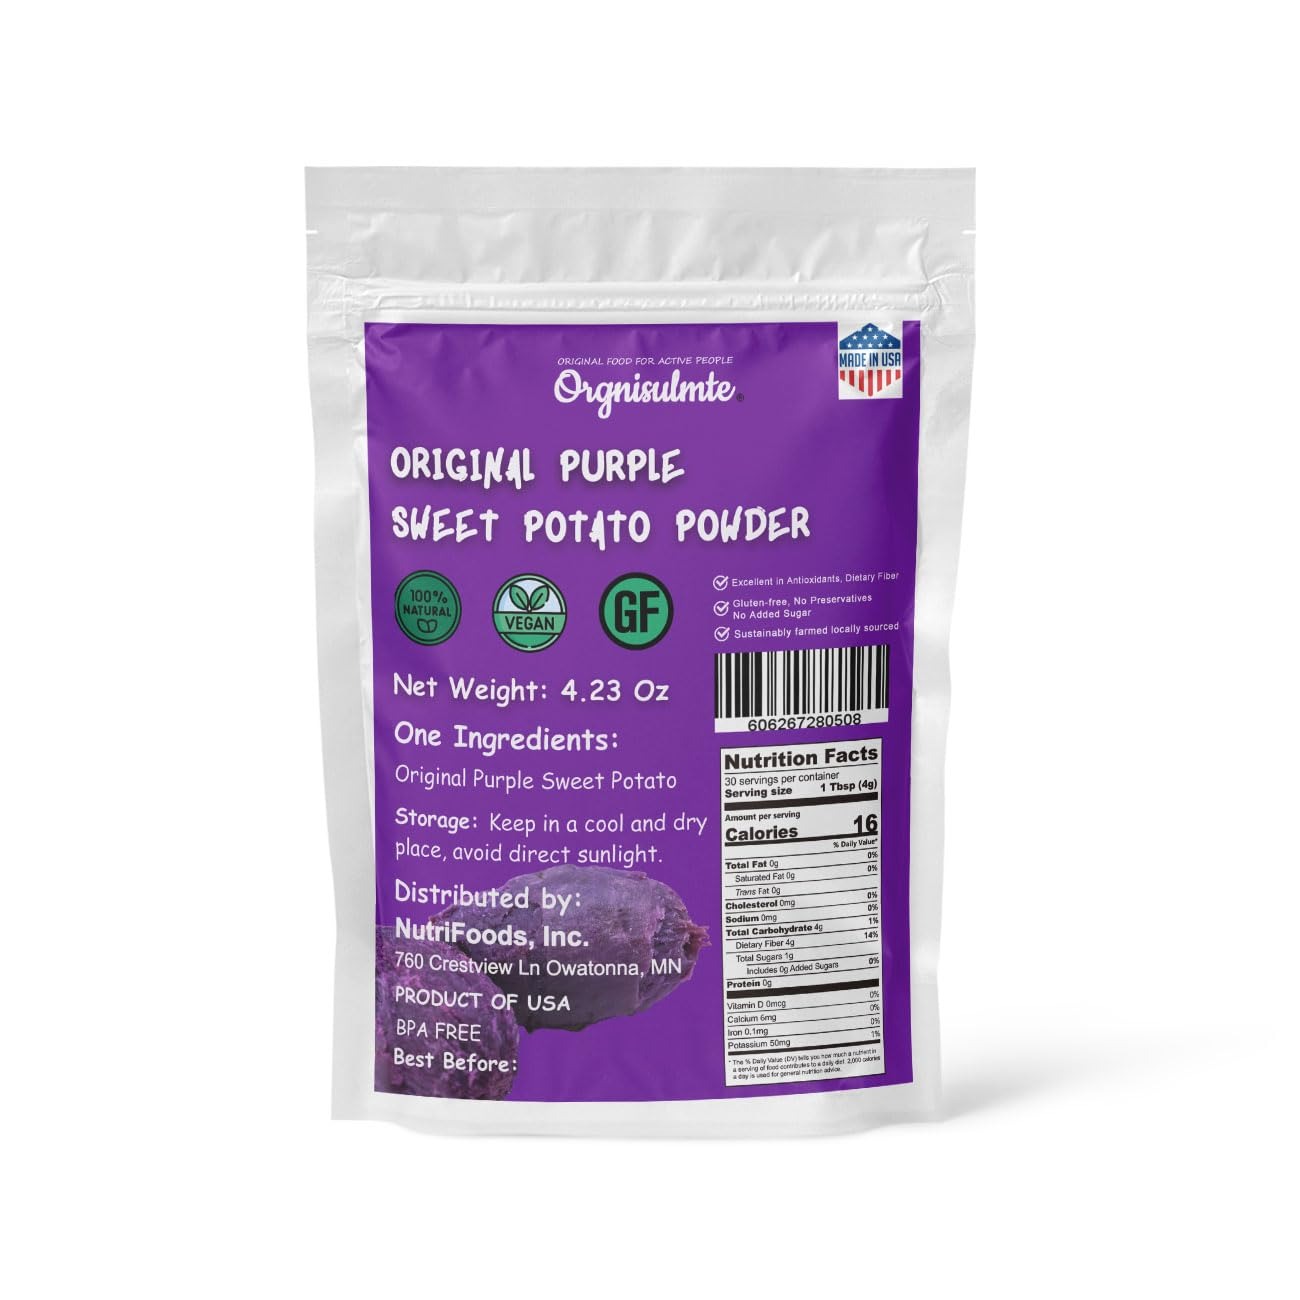
Item Name: Orgnisulmte Purple Sweet Potato Powder 4.23 Oz, 100% Pure Natural Premium Purple Yam Powder for Food Coloring 120g
Bullet Point 1: Premium Quality - Purple Sweet Potato Powder Produced from the fresh superfoods. 100% Pure Powder,Freeze-Dried,retain the nutrition and flavor of fresh Purple Sweet Potato .
Bullet Point 2: 100% Natural - Plant-Based,Gluten-Free,Vegan Friendly,Non-GMO,No Fillers,No Preservatives,No Added Sugar, 100% Satisfaction guarantee.
Bullet Point 3: Ingredient - 100% Purple Sweet Potato Powder,perfect for Baking,Smoothie,Drinks and Food Coloring.
Bullet Point 4: Highly Nutritious - Rich in Vitamins,Minerais,Amino Acid,Dietary Fiber and Anthocyanin. Anthocyanins don't break down easily,which helps provide an extra burst of color with little or no taste,so it can be used as natural food coloring.
Bullet Point 5: Always Fresh, ready to enjoy in a convenient resealable bag.
Value: 4.23
Unit: Ounce

Price: 19.38